Westgate Hall, Denholm

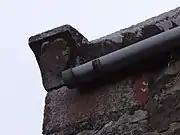
West skew-put bearing the heraldic heart of the Douglas family

It is a two-storey house, with a relatively recent extension and external staircase on the left side of the building, whose overall dimensions are 55 ft. by 23 ft. There are four "skew-puts" (the cornerstone that supports the coping of a gable). The western one bears the heraldic heart of the Douglas family.